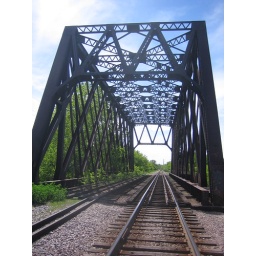
This would be a railroad bridge right outside of Havenwood State Forest in Milwaukee, Wisconsin.